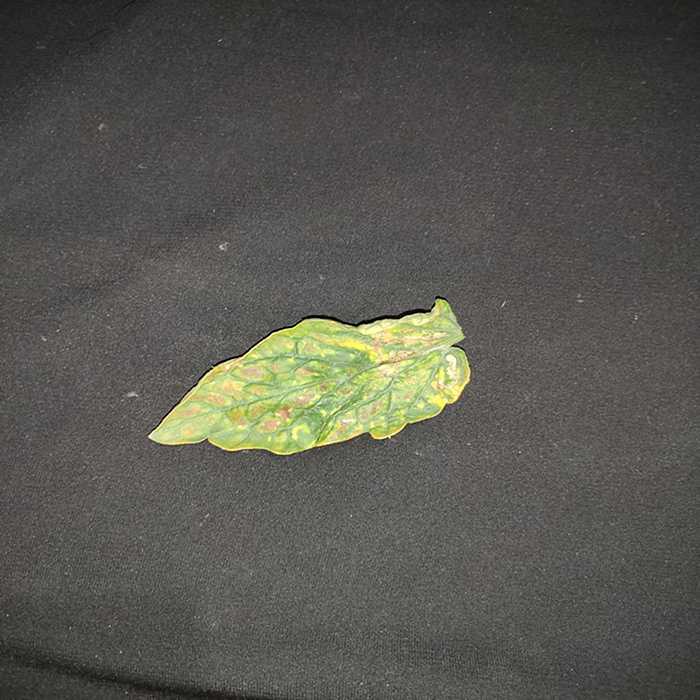
Plant: Tomato
Label: Tomato spotted wilt